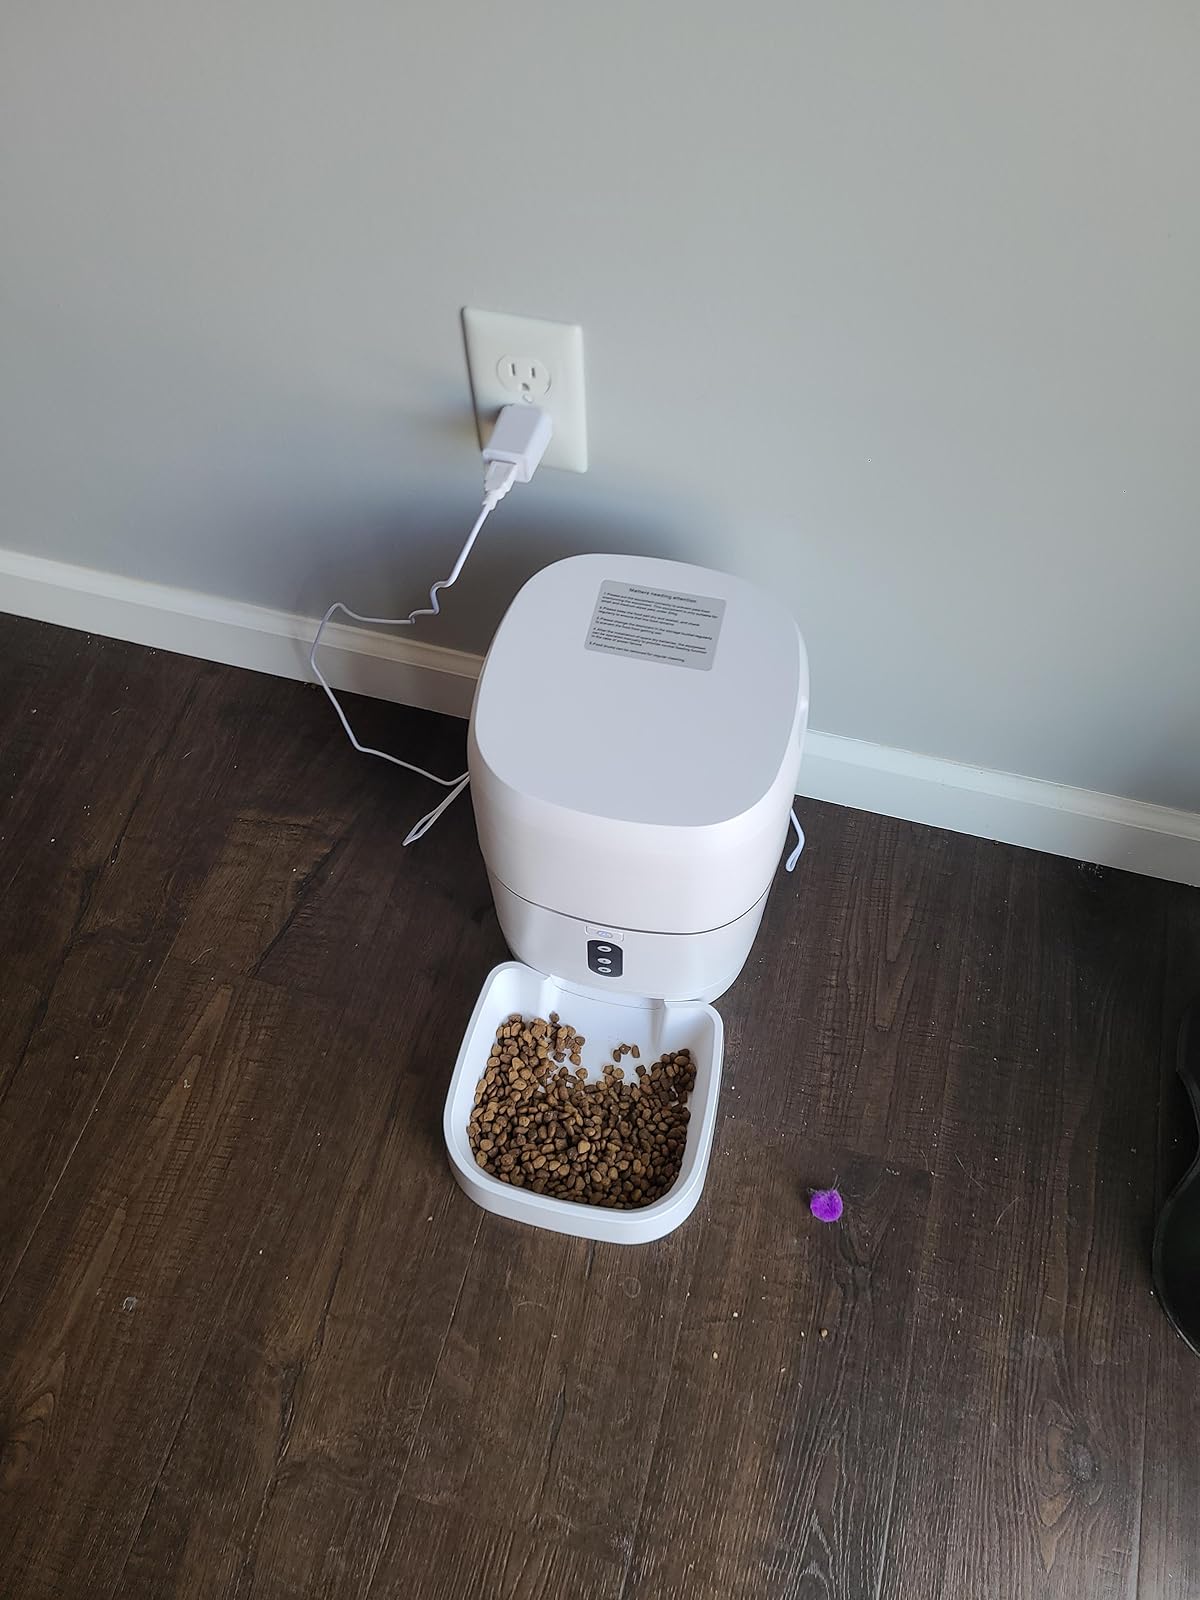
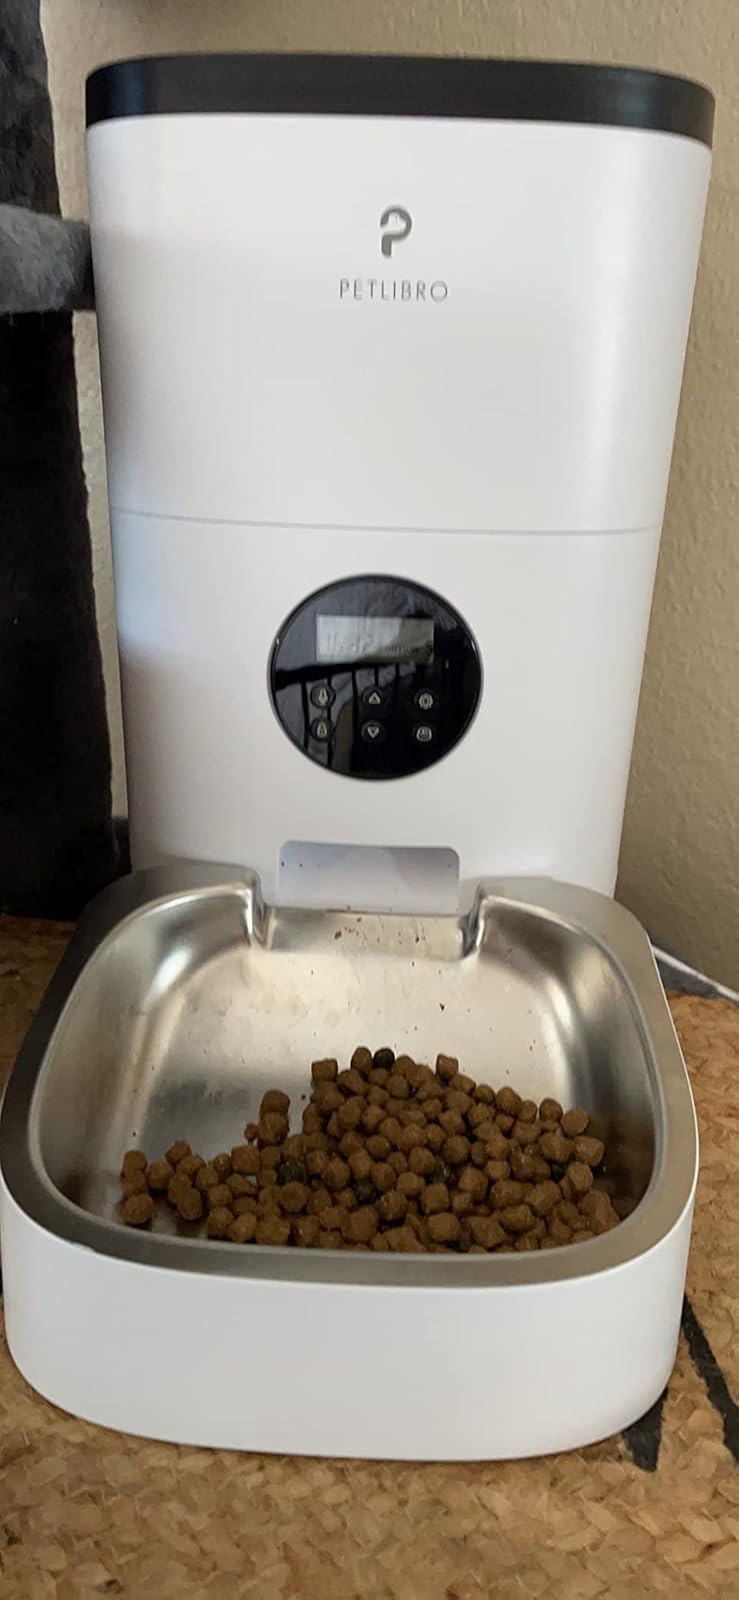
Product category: items_feeder
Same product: no